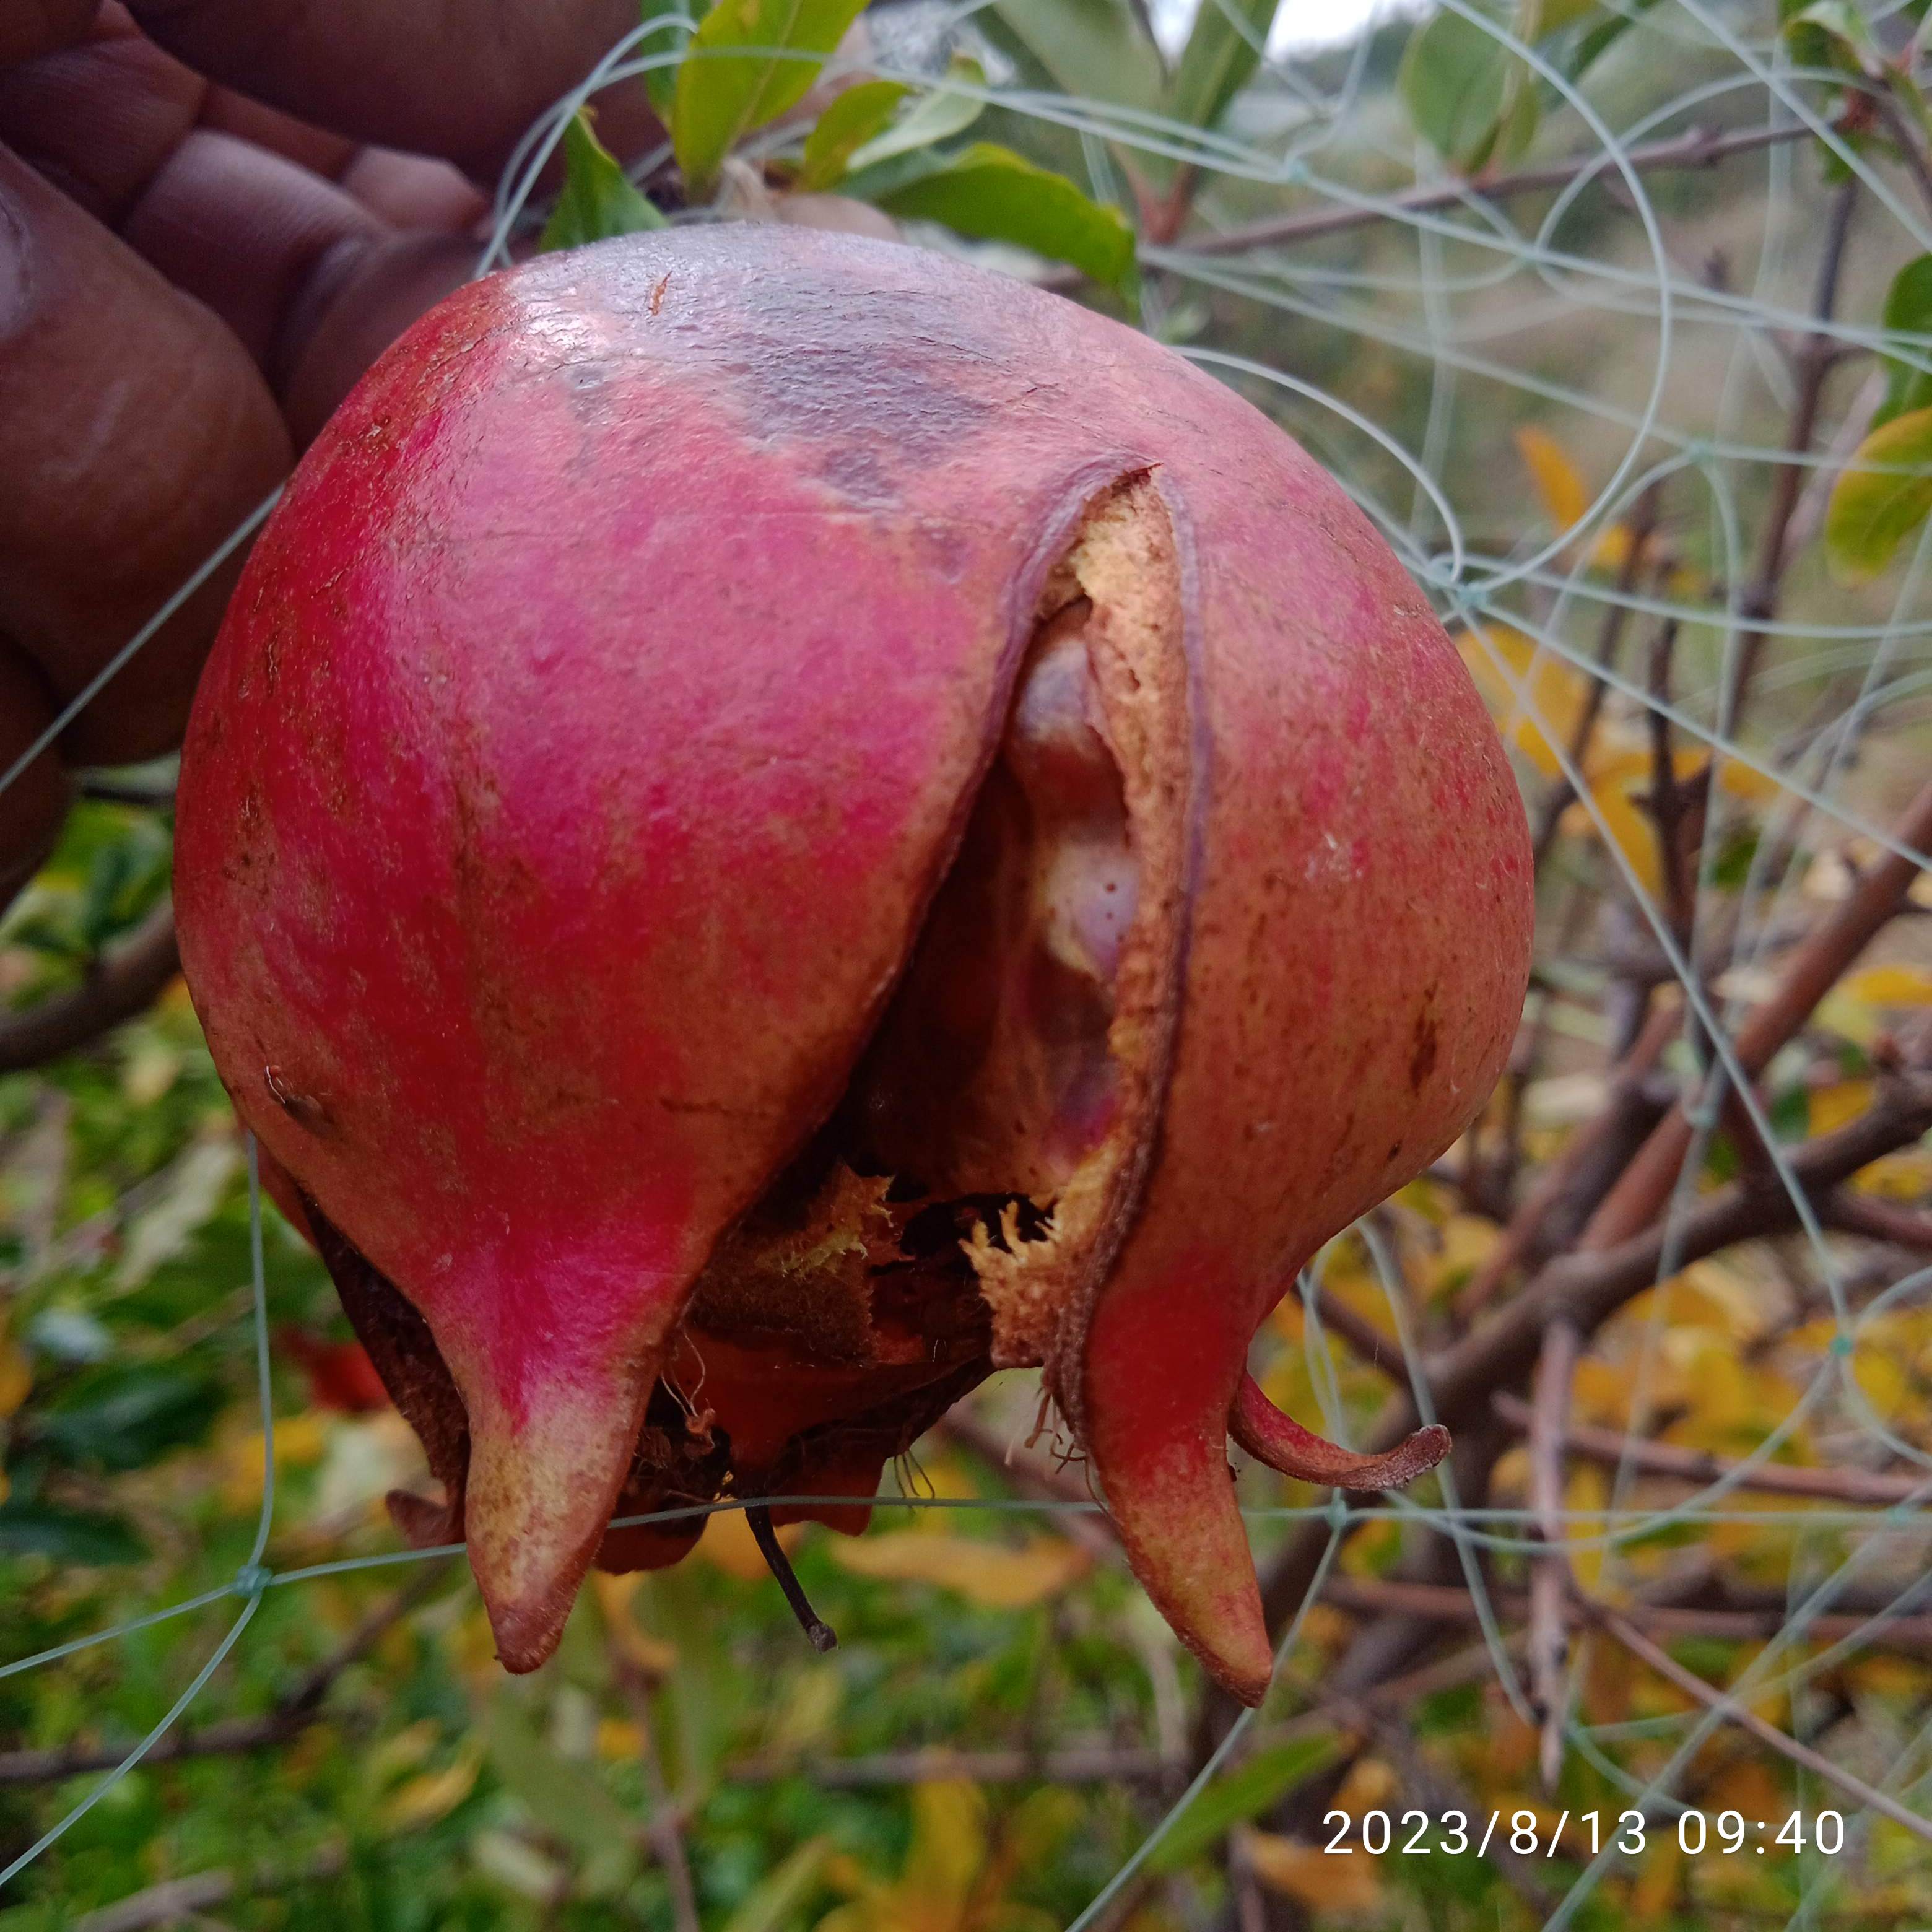
Label: Bacterial_Blight